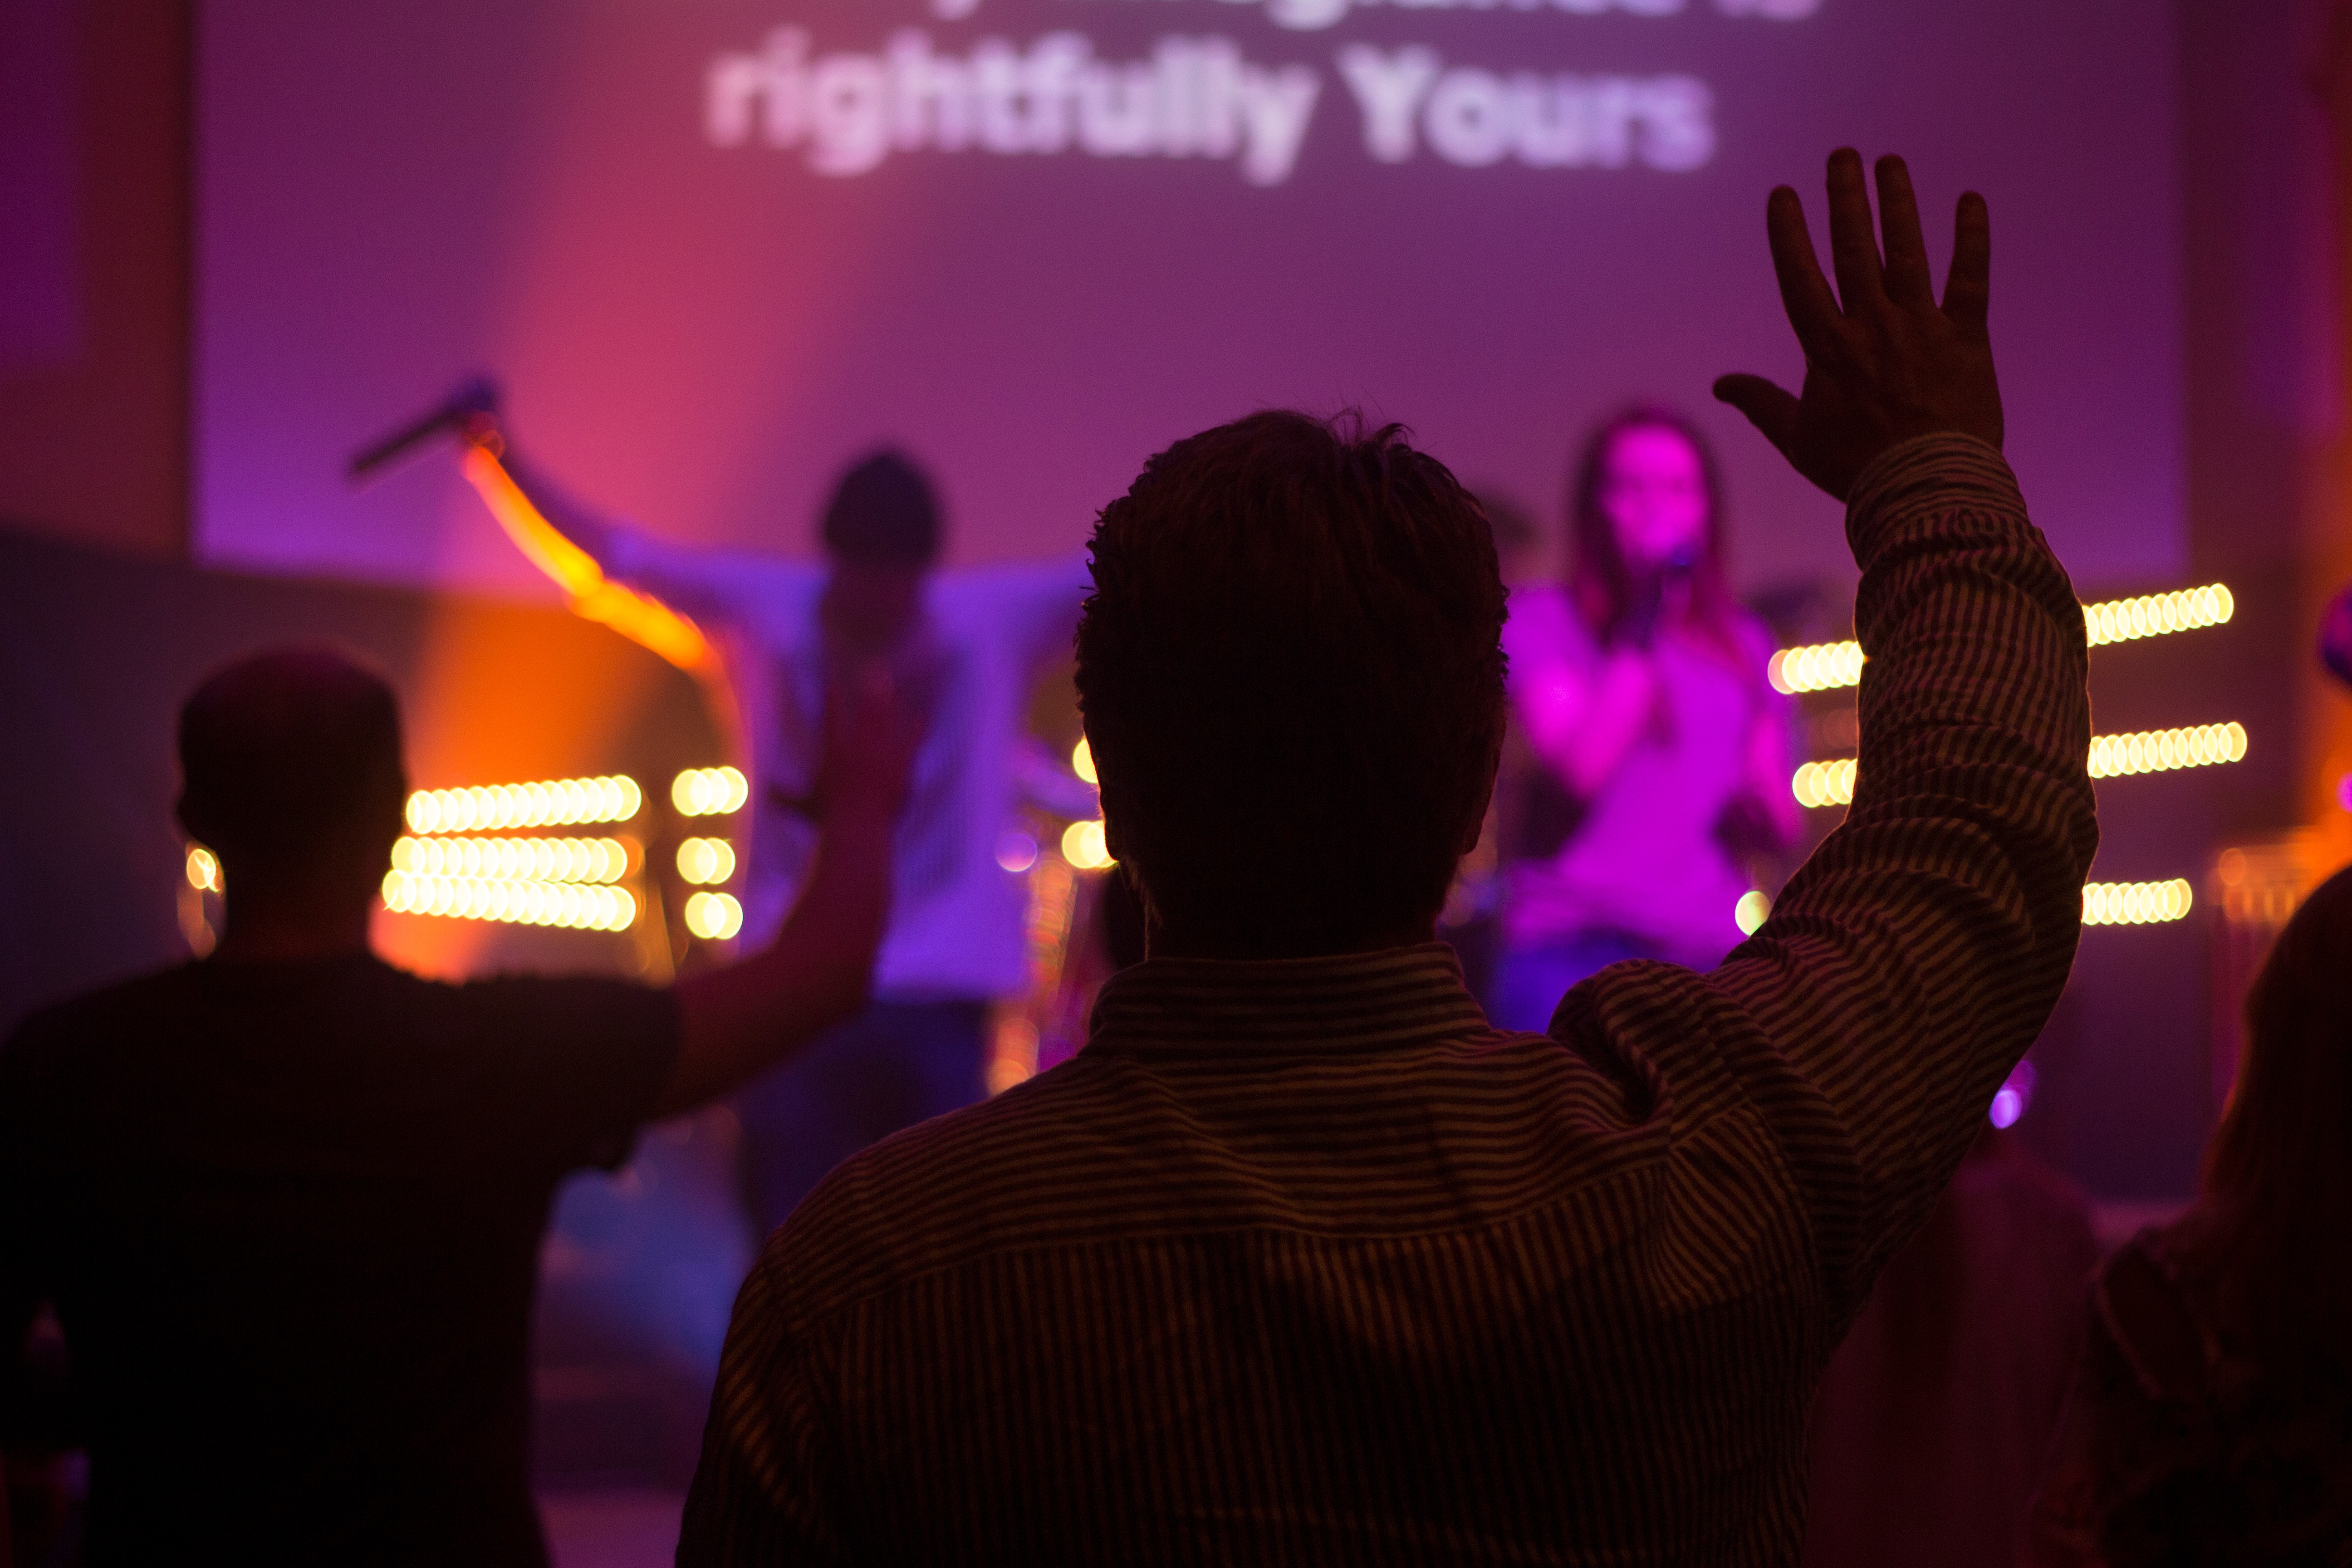
music, crowd, concert, audience, stage, performance, singing